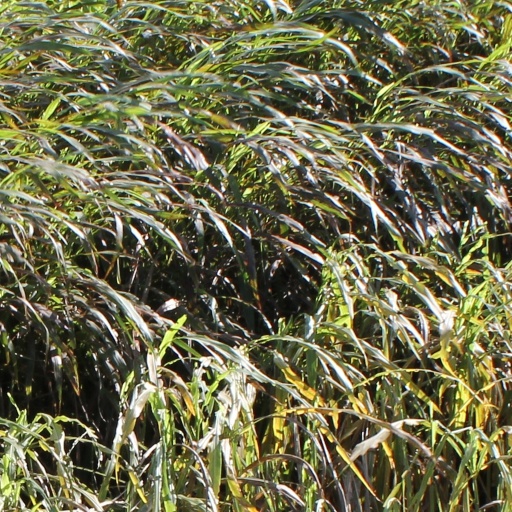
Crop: sorghum